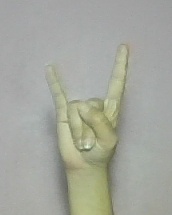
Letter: la